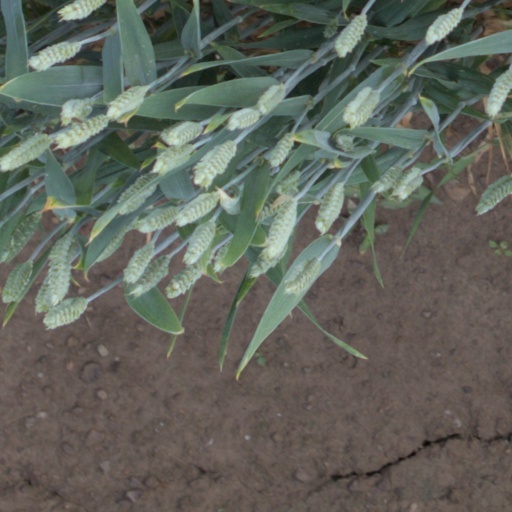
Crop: wheat